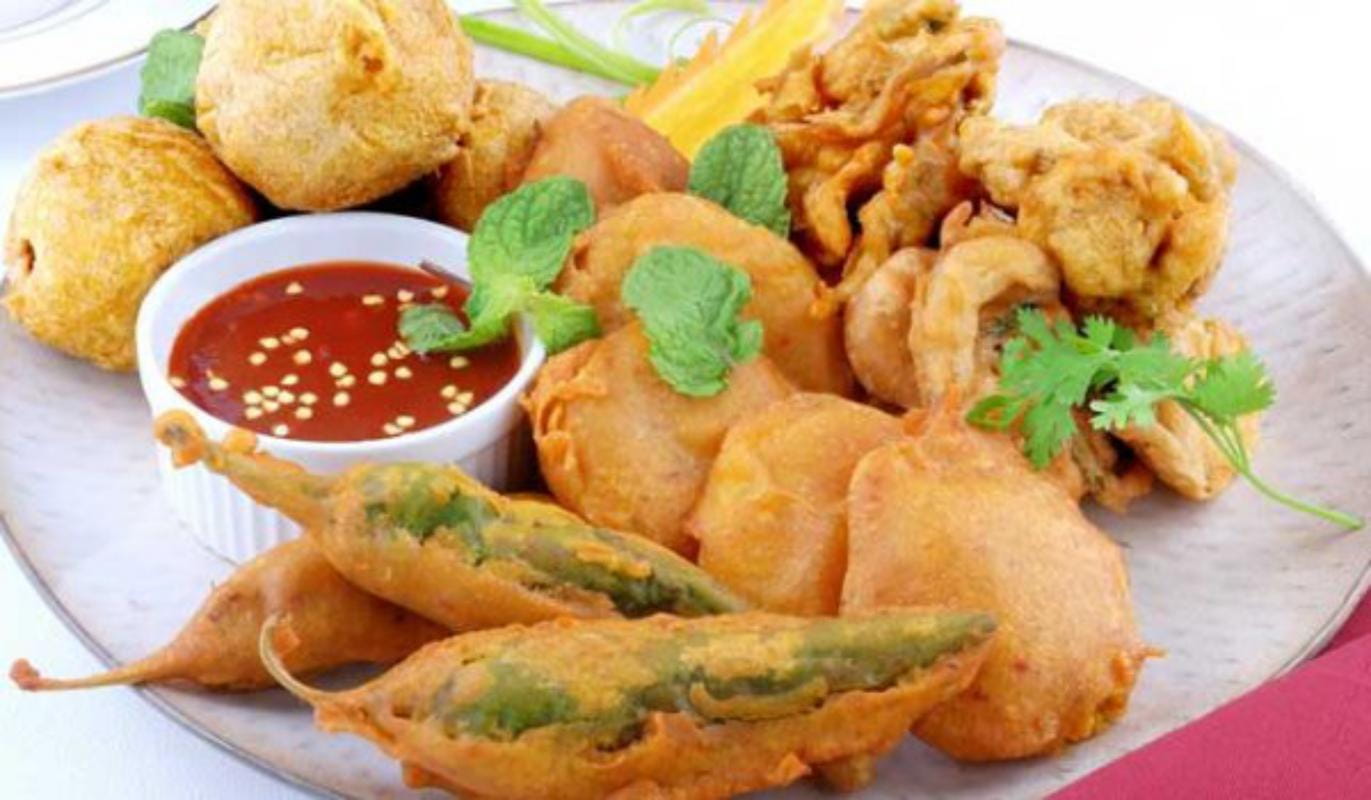
Dish: pakode